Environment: real
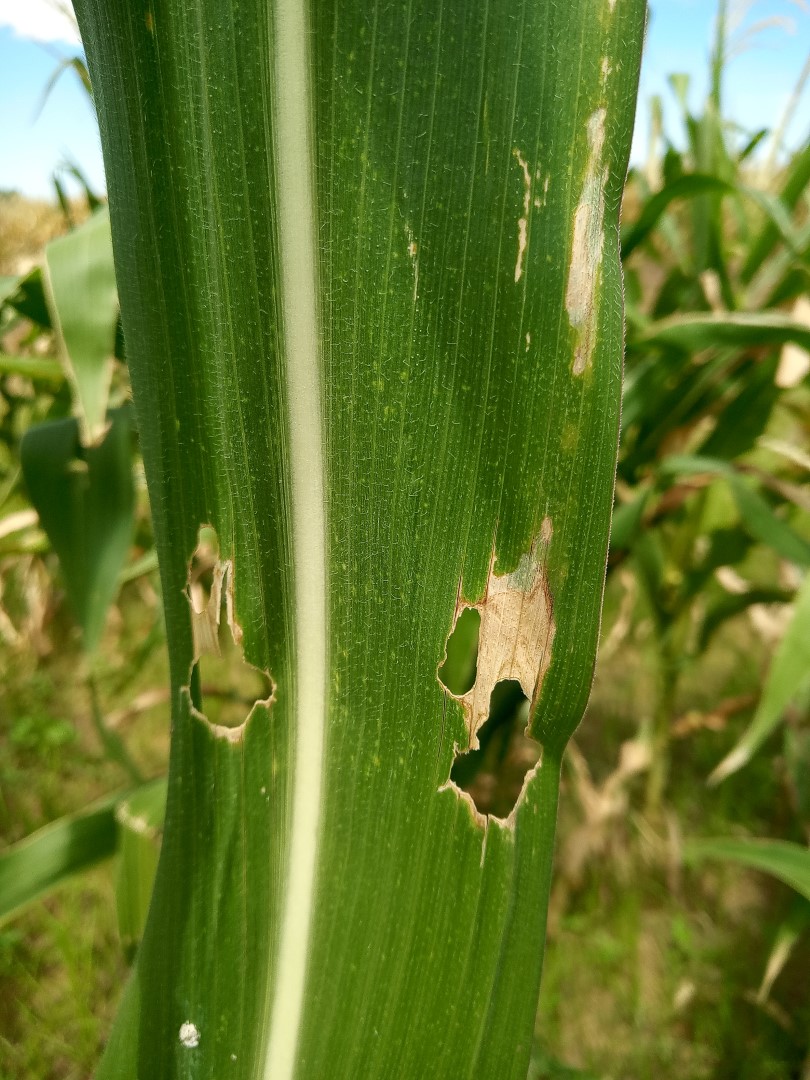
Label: fall_armyworm